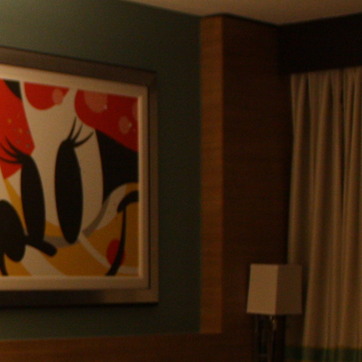
Material: painted